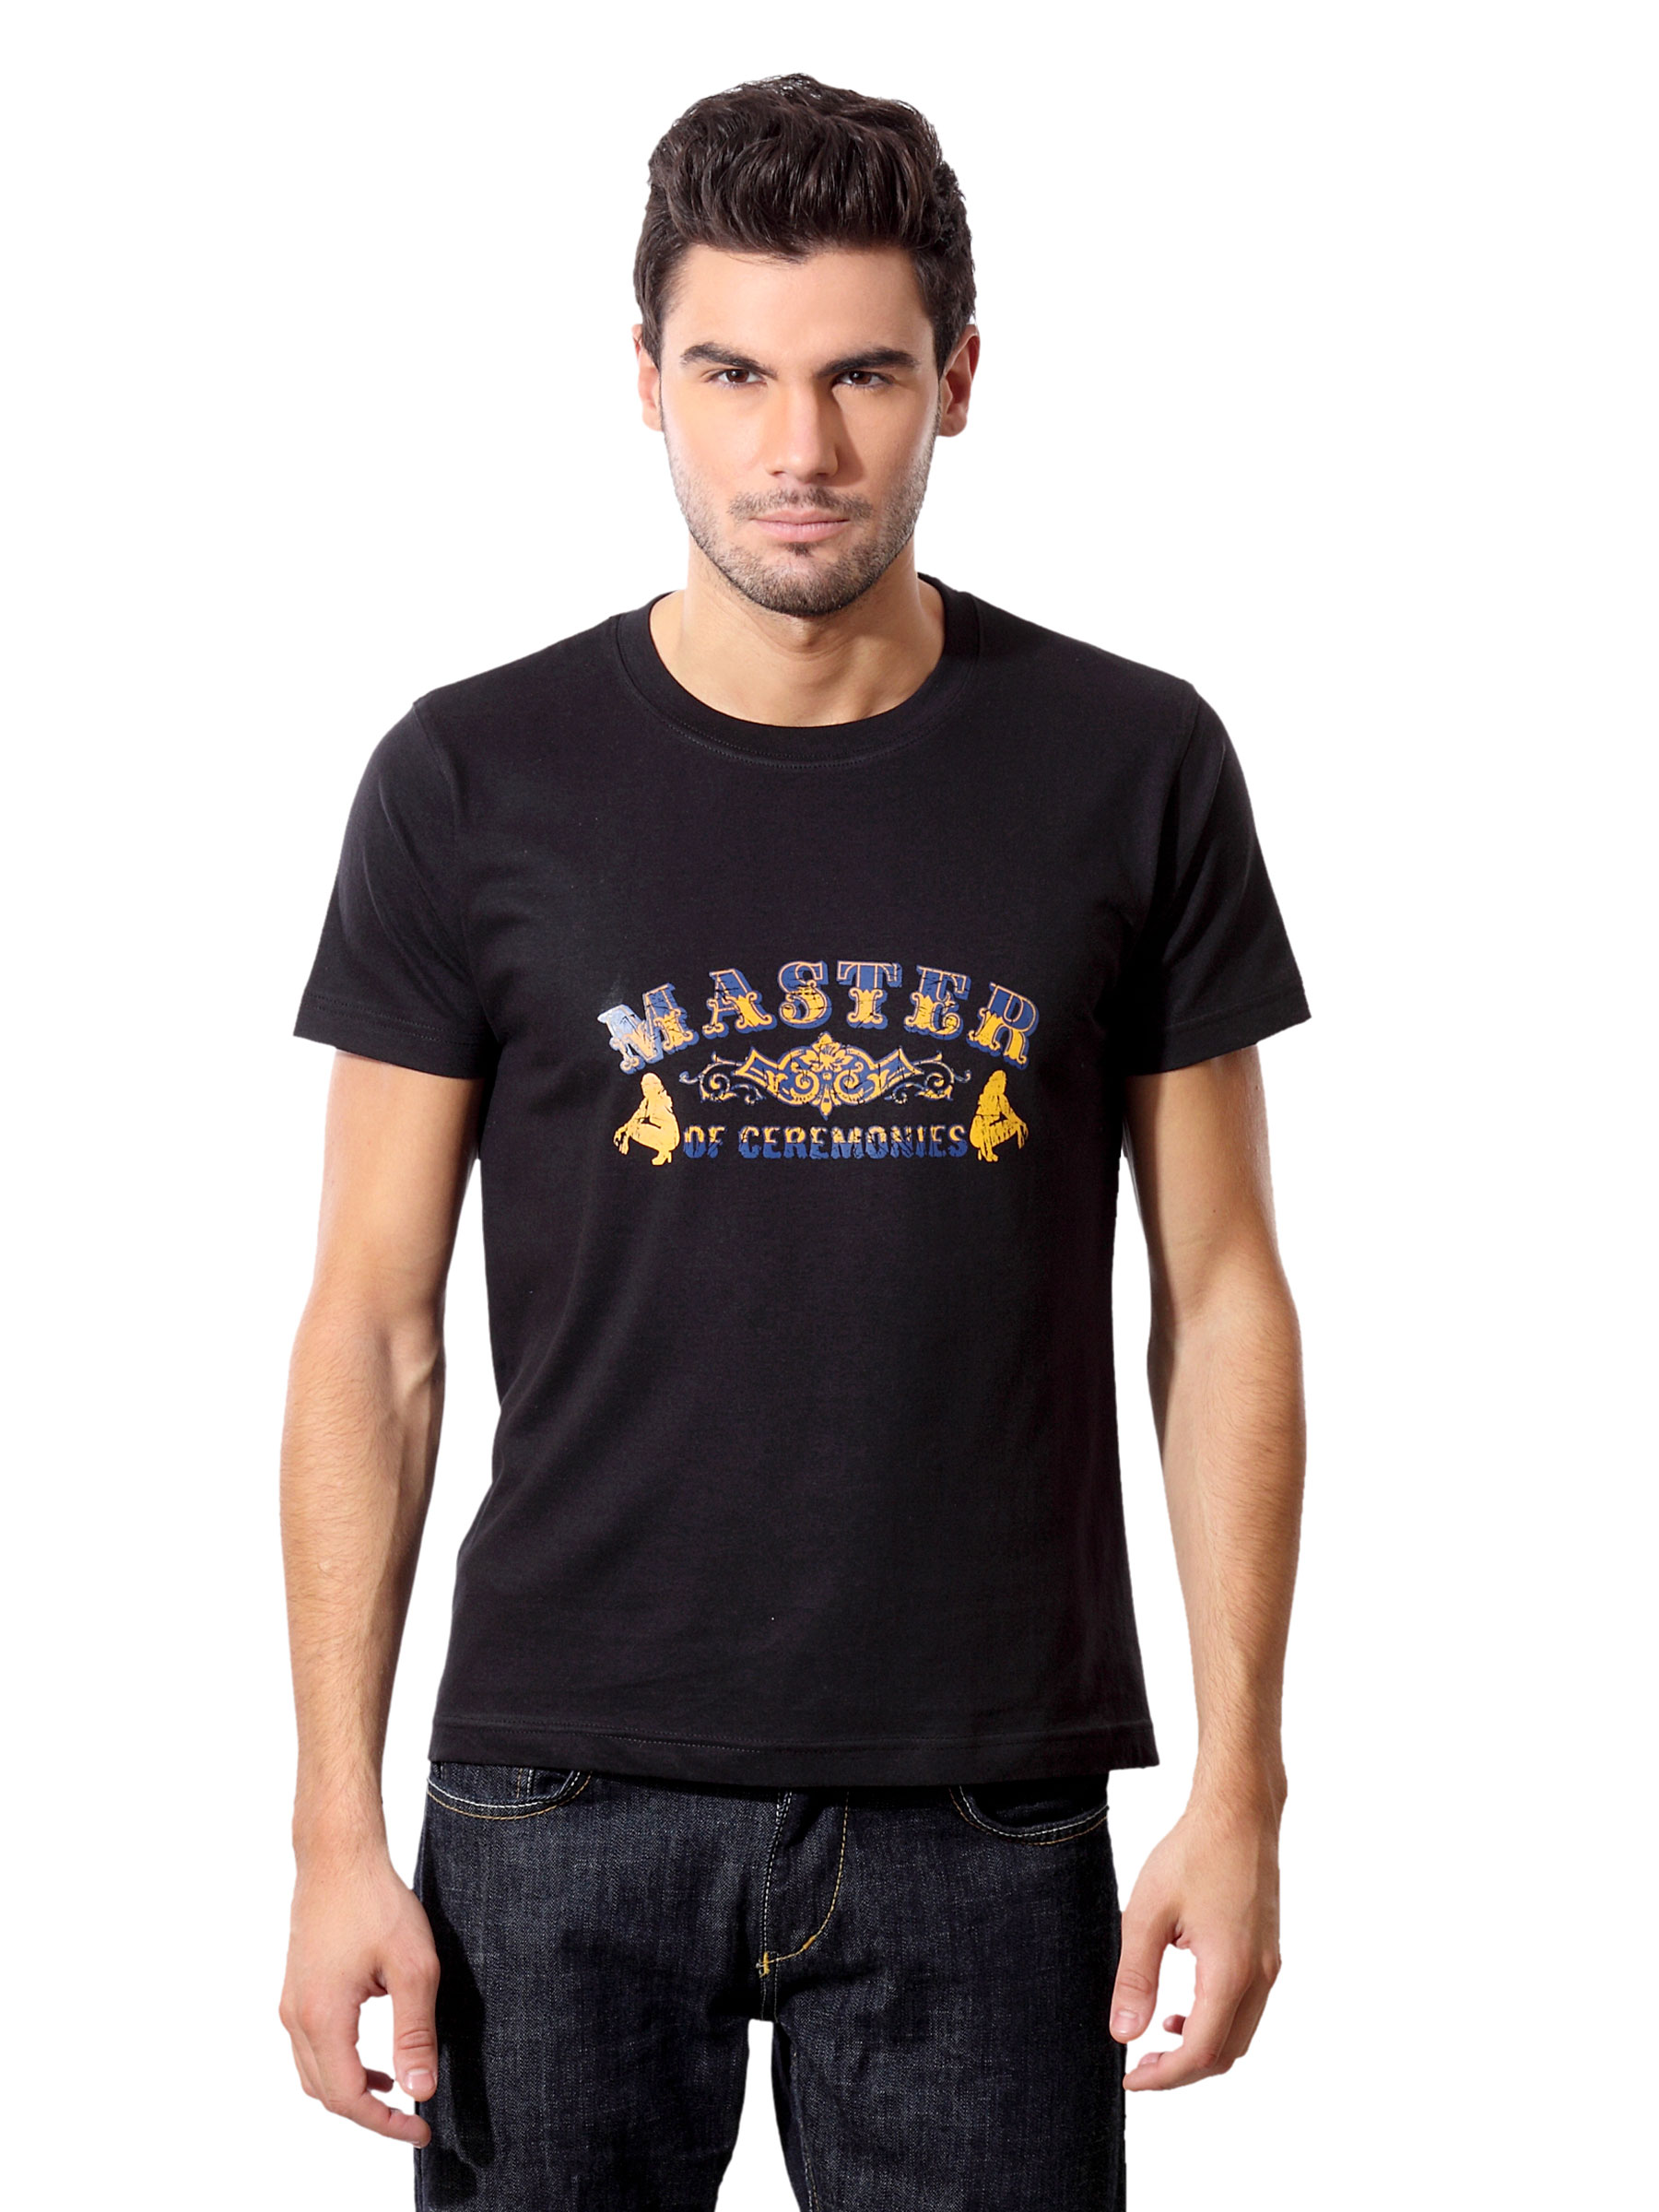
Myntra Men Master Of Ceremonies Black T-shirt
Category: Apparel / Topwear / Tshirts
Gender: Men
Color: Black
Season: Summer 2012
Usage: Casual